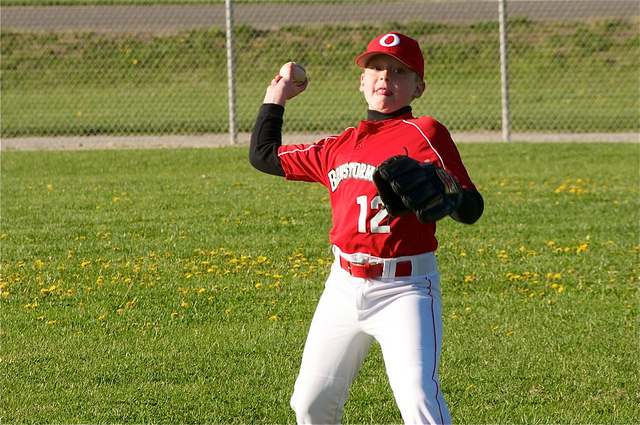
một cậu bé đang chơi bóng chày ở ngoài trời